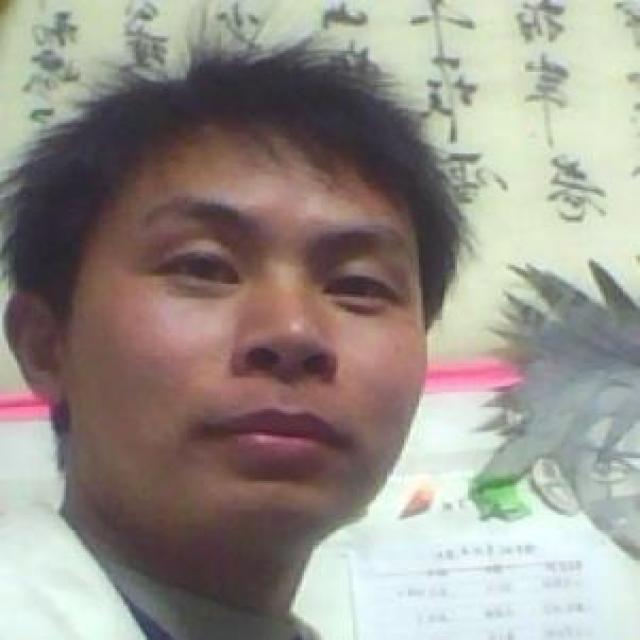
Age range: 21-44